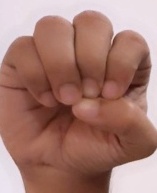
ASL sign: E